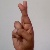
The image shows a hand gesture representing the letter 'R' in Indian Sign Language.